Isothrix

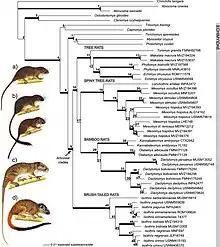

"Isothrix" is a member of the Echimyini clade of arboreal Echimyidae rodents. Although tentatively considered an echimyine, it has been suggested that "Isothrix" may not be particularly closely related to other members of its subfamily. This is confirmed by molecular phylogenies in which "Isothrix" appears as a distant relative of the three clades of Echimyini: (i) "Echimys", "Phyllomys", "Makalata", "Pattonomys", and "Toromys" ; (ii) the bamboo rats "Dactylomys", "Olallamys", "Kannabateomys" together with "Diplomys" and "Santamartamys" ; and (iii) the arboreal eumysopines "Mesomys" and "Lonchothrix".